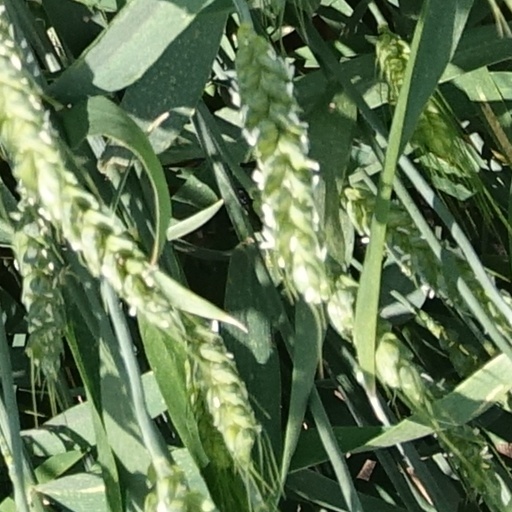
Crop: wheat